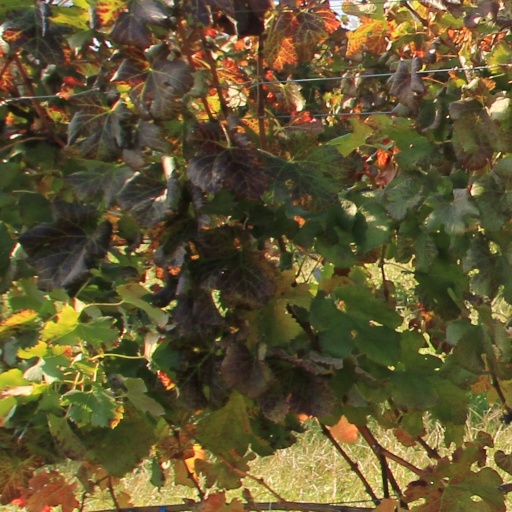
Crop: grape